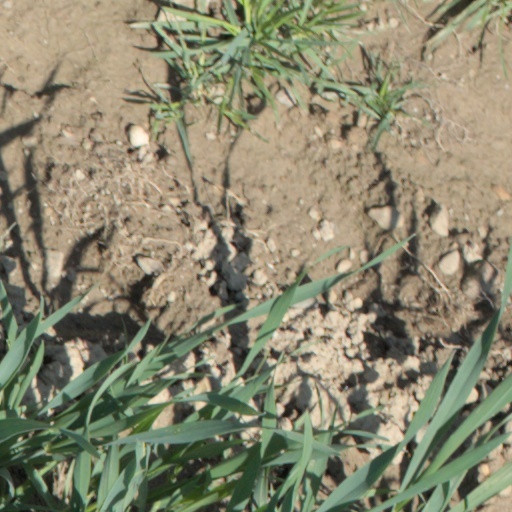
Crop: wheat